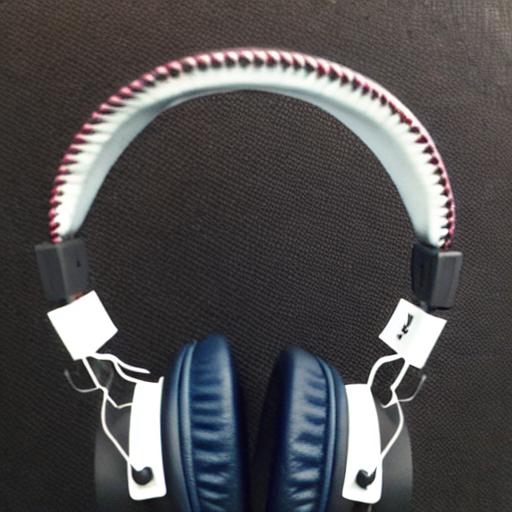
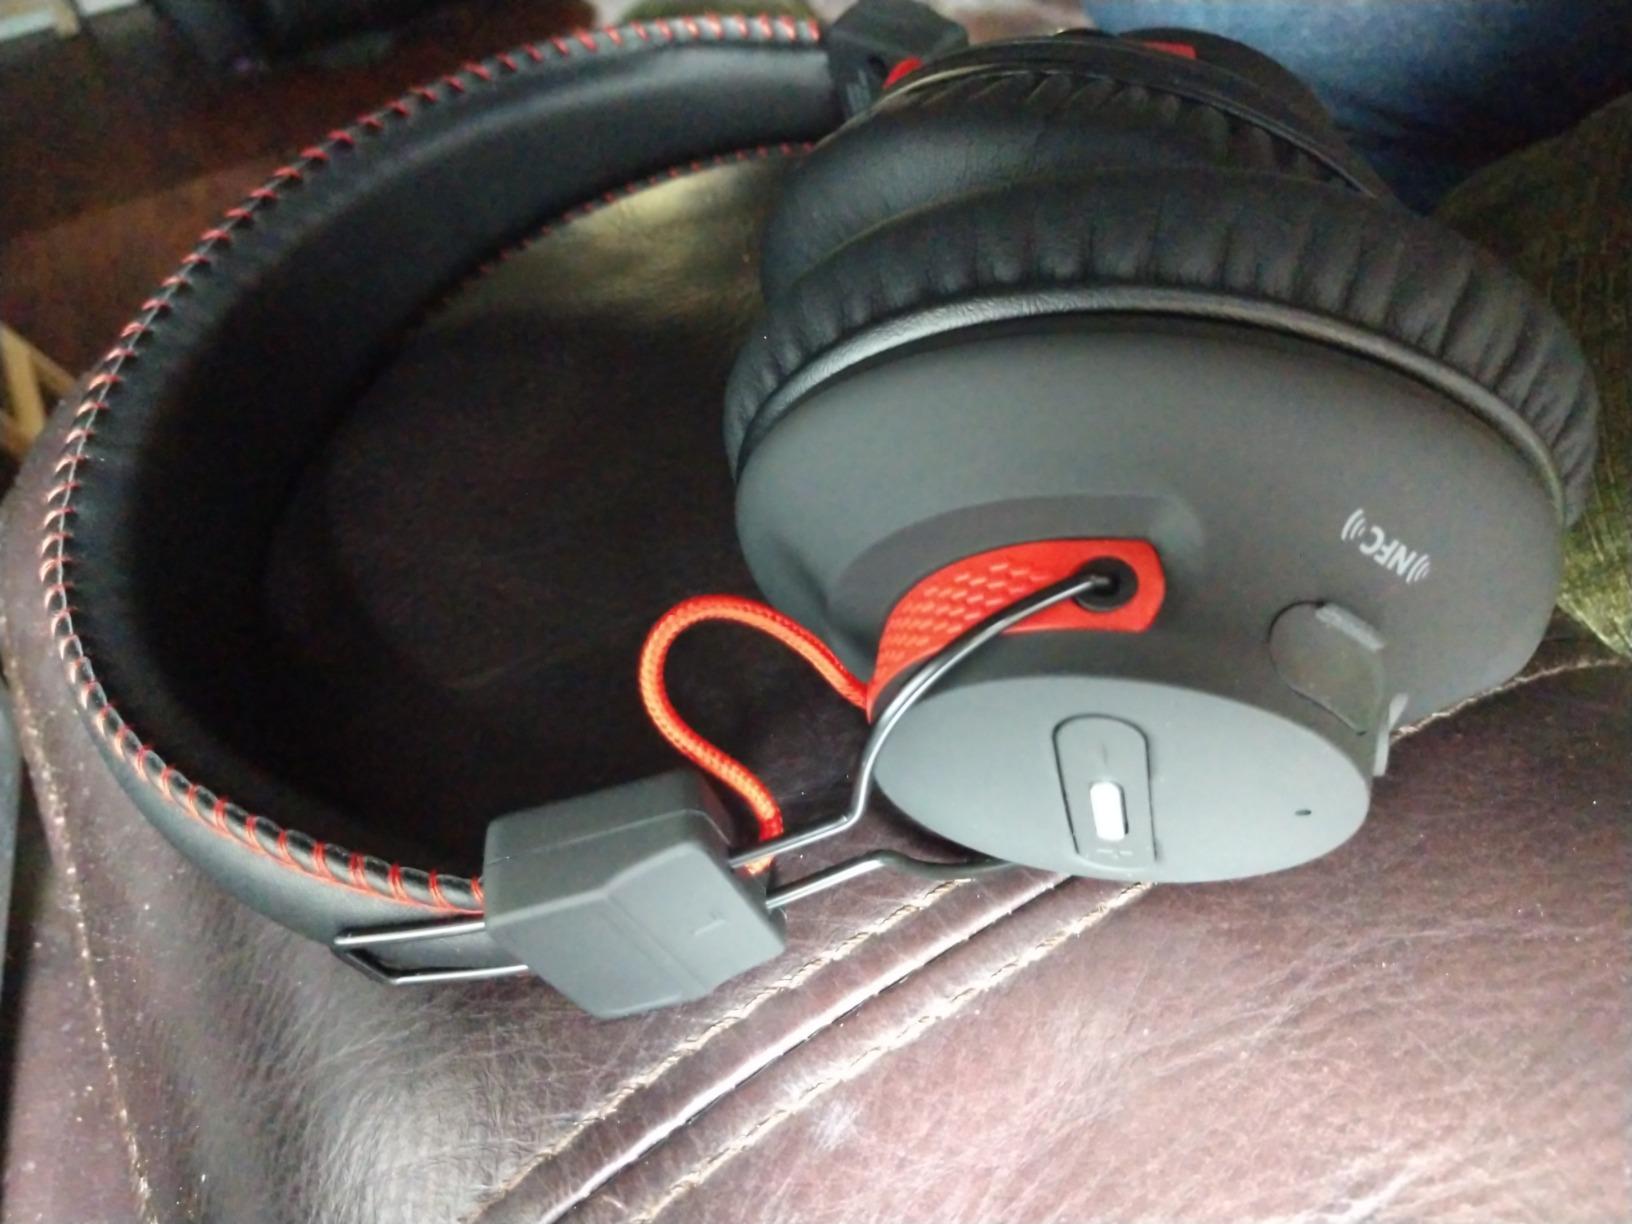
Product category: headphones
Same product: no